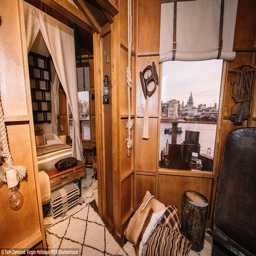
the treehouse features guest rooms for holidaymakers to sleep in and watch the sun set with unrivalled views